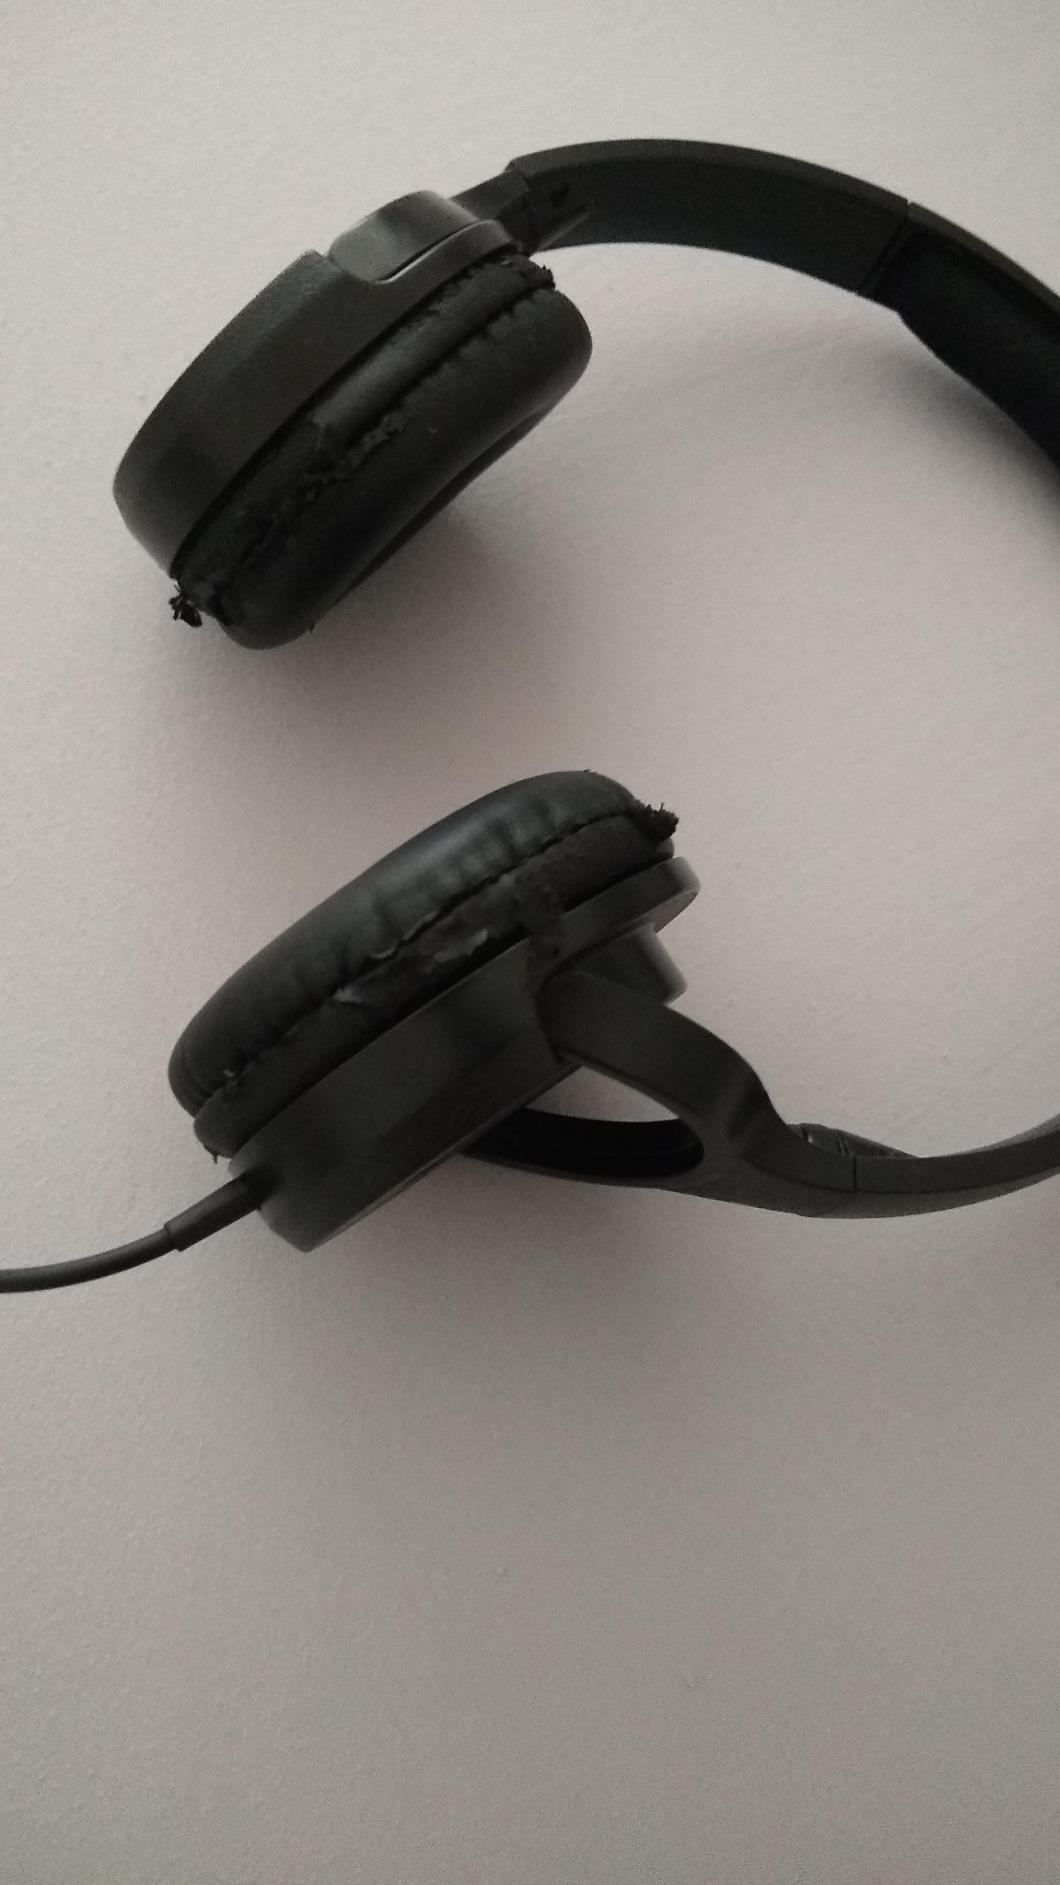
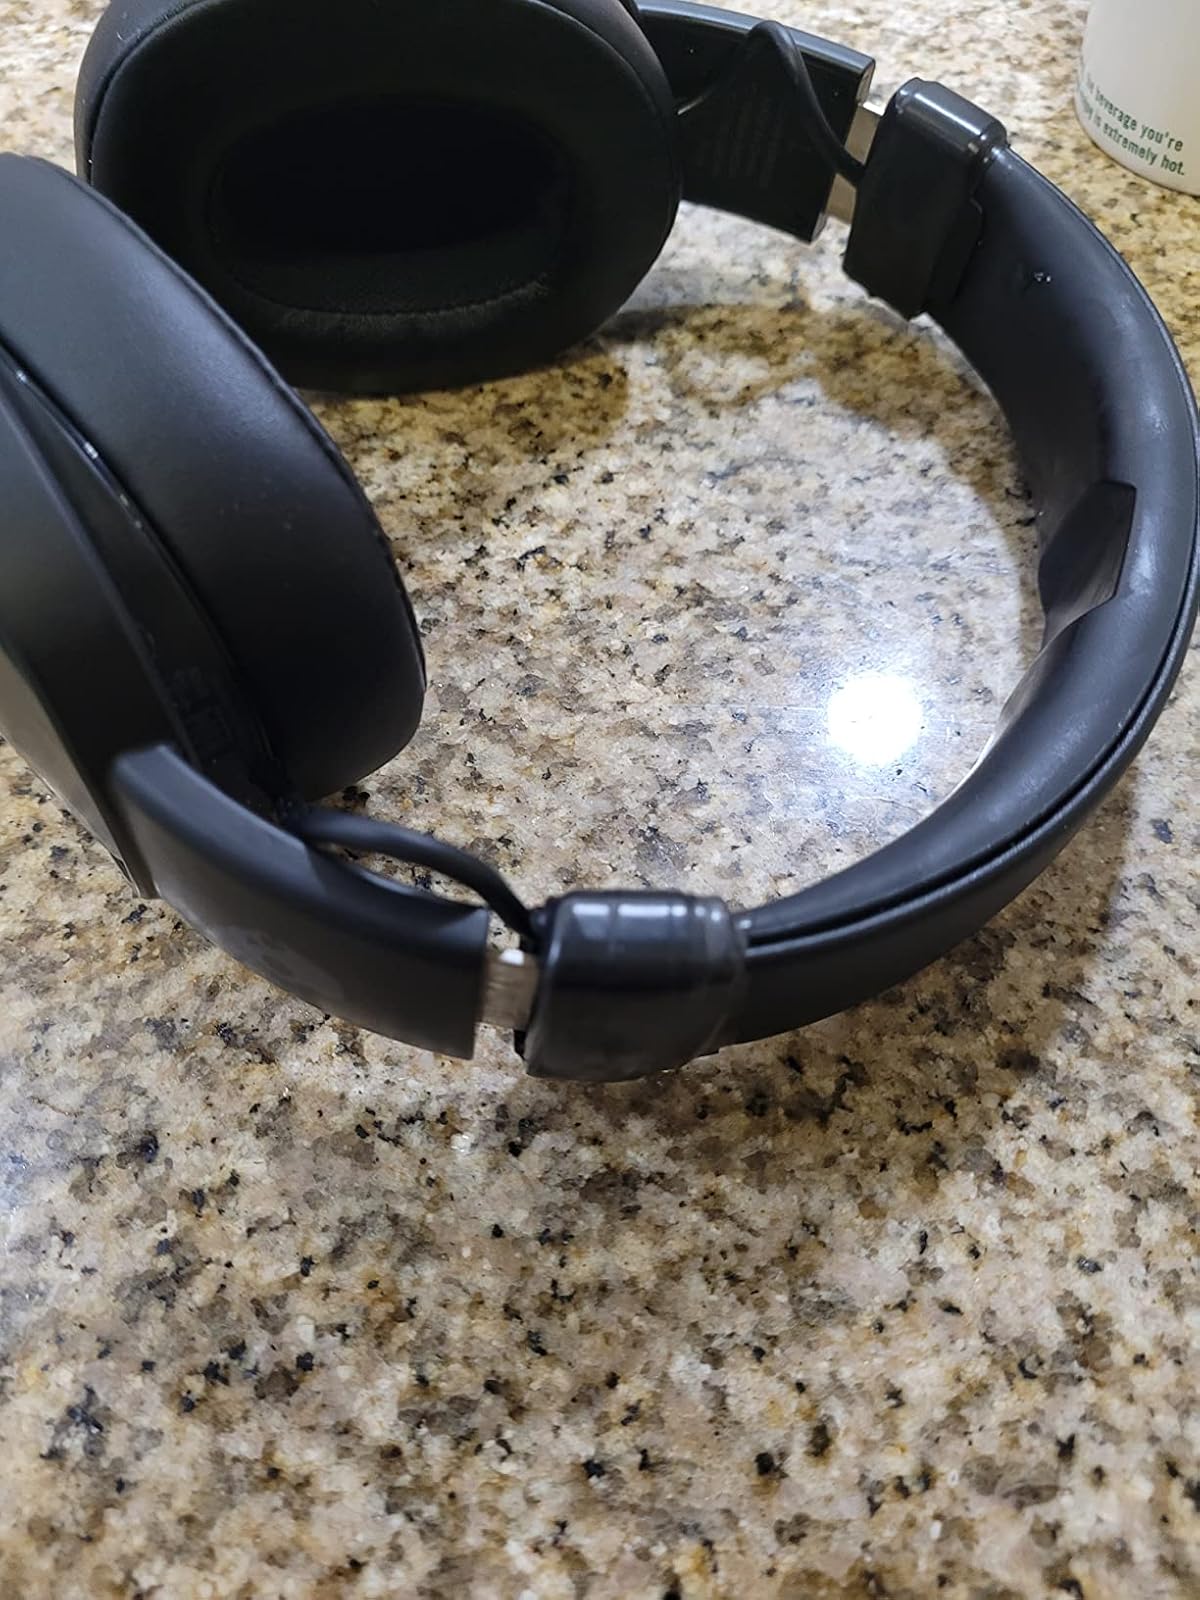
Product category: headphones
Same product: no